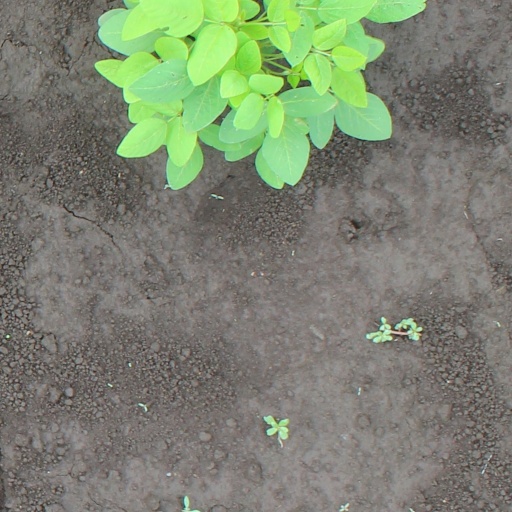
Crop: soybean